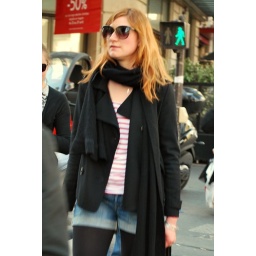
girl in red stripes